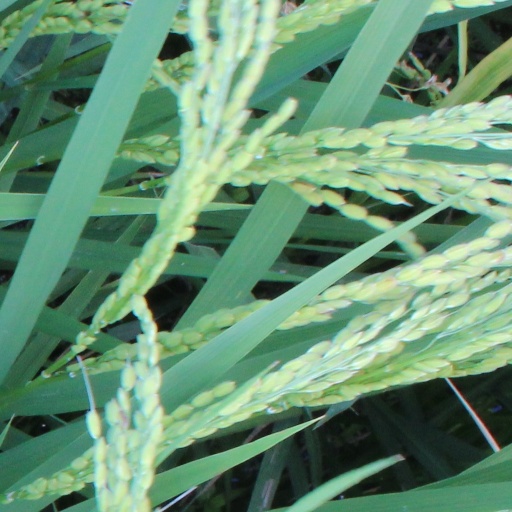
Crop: rice